Stornoway Lifeboat Station

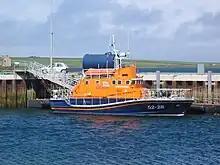
Stornoway ALB 52-28 "Sir Max Aitken II" (ON 1098)

The station currently operates a All-weather lifeboat, 17-18 "Tom Sanderson" (ON 1238), on station since 1999.